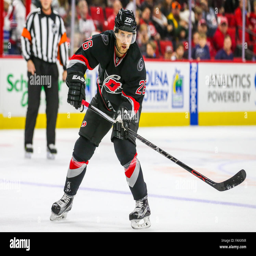
ice hockey player during the game